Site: brandenburg
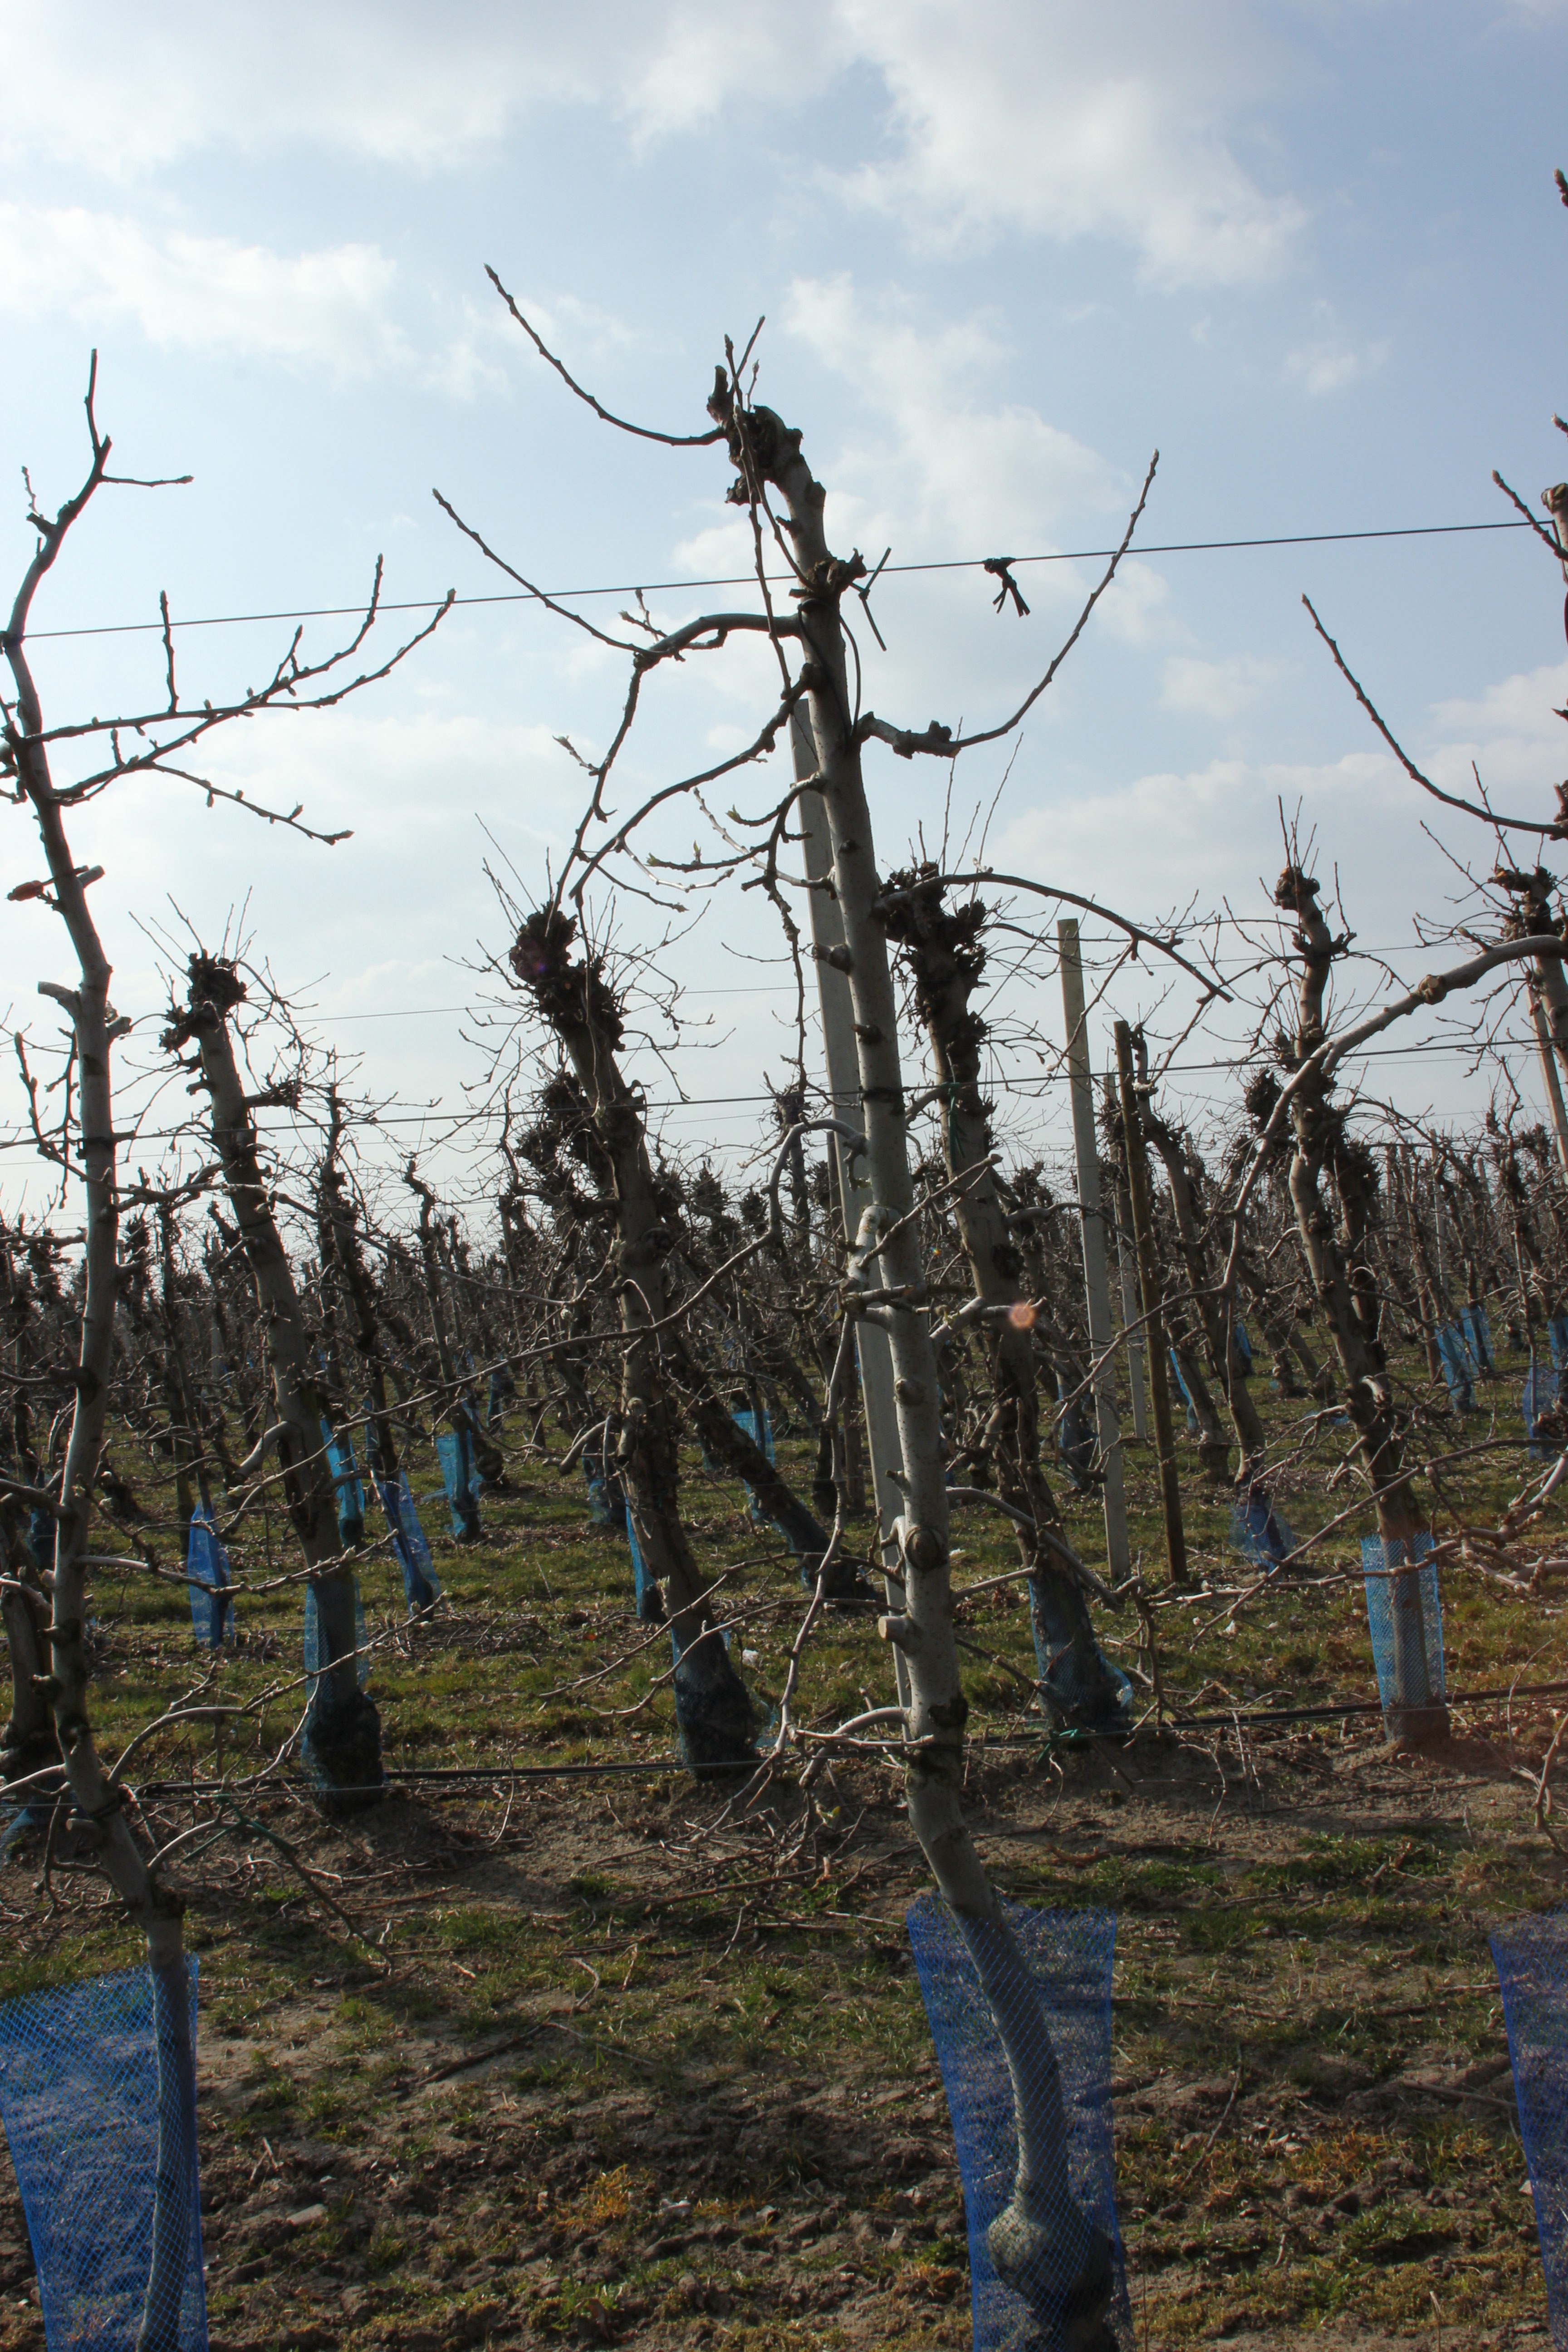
Growth stage (BBCH 03): Bud development